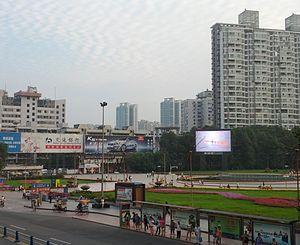
Mianyang est la deuxième plus importante ville-préfecture de la province du Sichuan en Chine.